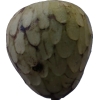
Label: cherimoya